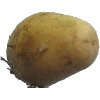
Label: white_potato